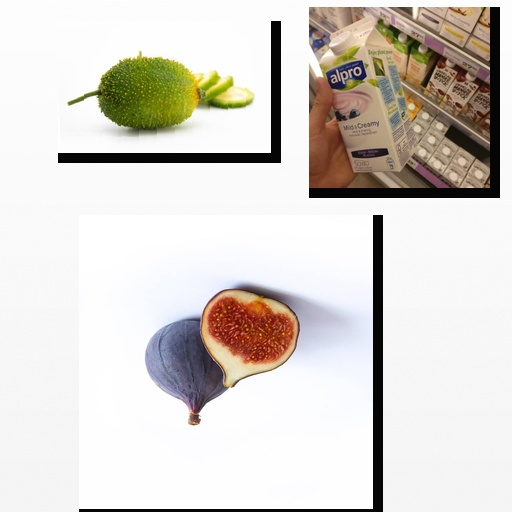
Food items: blueberry_soy_yogurt, fig, spiny_gourd